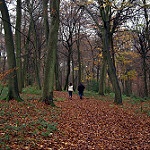
Scene: Outdoor